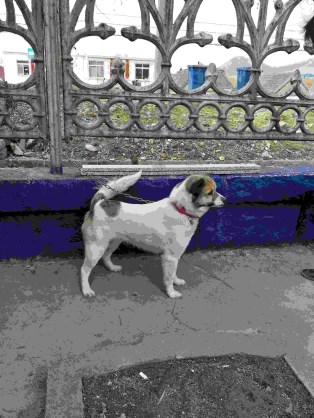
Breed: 3336-n000121-chinese_rural_dog